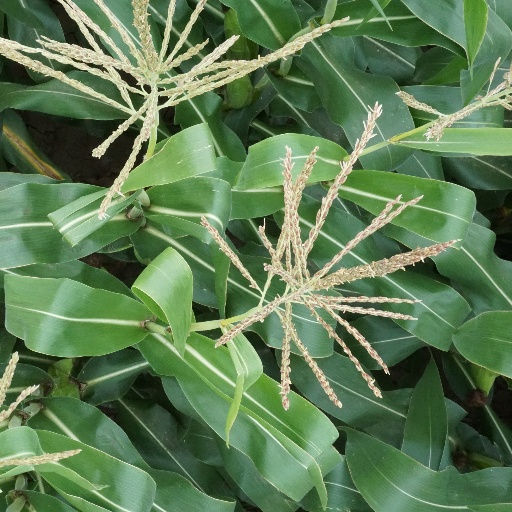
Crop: maize; corn